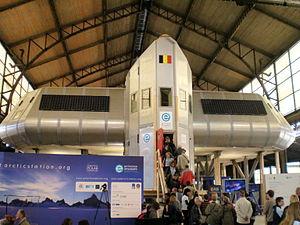
BESIX Group SA est un groupe de construction basé à Bruxelles. Actif depuis 1909, BESIX est présent en Europe, au Moyen-Orient, en Océanie, en Afrique, en Amérique du Nord et en Asie.
La station antarctique Princesse Élisabeth est une base scientifique belge en Antarctique, construite lors de l'Année polaire internationale 2007-2008, et parachevée en 2008-2009. Elle remplace la base Roi Baudouin abandonnée en 1968 par manque de budget.